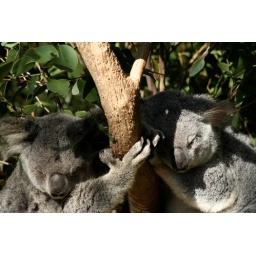
Two Koalas curled around a tree sleeping in the warm sun